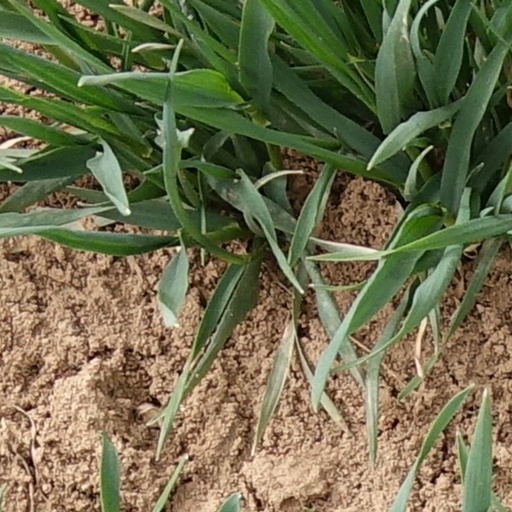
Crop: wheat